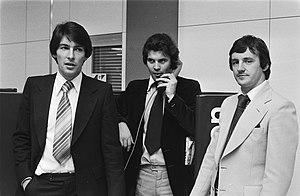
Derek Johnstone est un footballeur écossais né le 4 novembre 1953 à Dundee. Il fait partie du Rangers FC Hall of Fame et du Scottish Football Hall of Fame, depuis 2008, lors de la cinquième session d'intronisation.